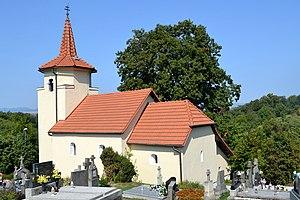
Ratnovce est un village de Slovaquie situé dans la région de Trnava.